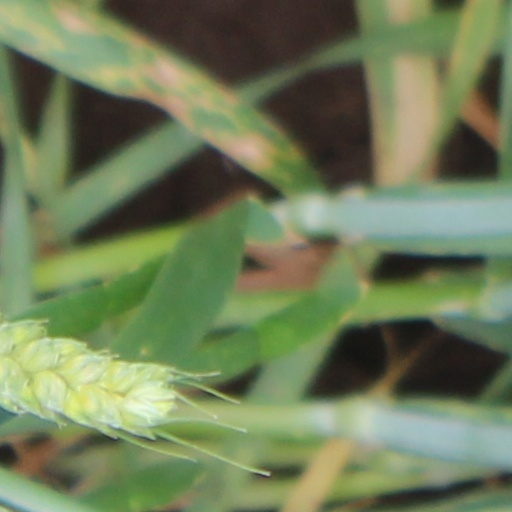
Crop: wheat